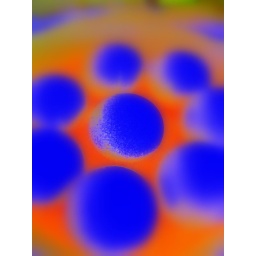
Actually a bowl of eggs floating in water with saturation pushed way up.